2001–02 Arsenal F.C. season

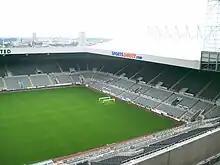
St James' Park, where Arsenal played their sixth round tie against Newcastle United.

Arsenal entered the FA Cup in the third round, in which they were drawn to play Watford of the First Division. They took the lead in the eighth minute, where good play by Kanu allowed Henry to round goalkeeper Alec Chamberlain and tap the ball into the net. The lead was doubled two minutes later: Kanu again found Henry, who "unselfishly squared the ball to midfielder Freddie Ljungberg for another tap-in." Gifton Noel-Williams moments afterwards halved the lead, when Arsenal failed to deal with a corner; Noel-Williams headed the ball in from a Gary Fisken cross. After squandering numerous chances to increase their lead, Arsenal added a late third and fourth goal from Kanu and Bergkamp before Marcus Gayle scored what was a mere consolation for Watford in stoppage time. Arsenal faced cup holders Liverpool the following round, whom they lost to in the 2001 FA Cup Final. A solitary goal scored by Bergkamp in the 27th minute was enough for Arsenal to progress, in a match layered with controversy: Martin Keown, Bergkamp and Liverpool's Jamie Carragher were sent off in the space of ten minutes – the latter footballer for hurling back a coin at the crowd. Against Gillingham in the fifth round, Arsenal twice had their lead cancelled out, before Adams, making his long-awaited return, scored the match-winning goal.